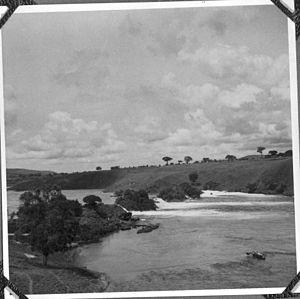
Les Chutes de Ripon sont des chutes d'eau sur le Nil, en Ouganda.